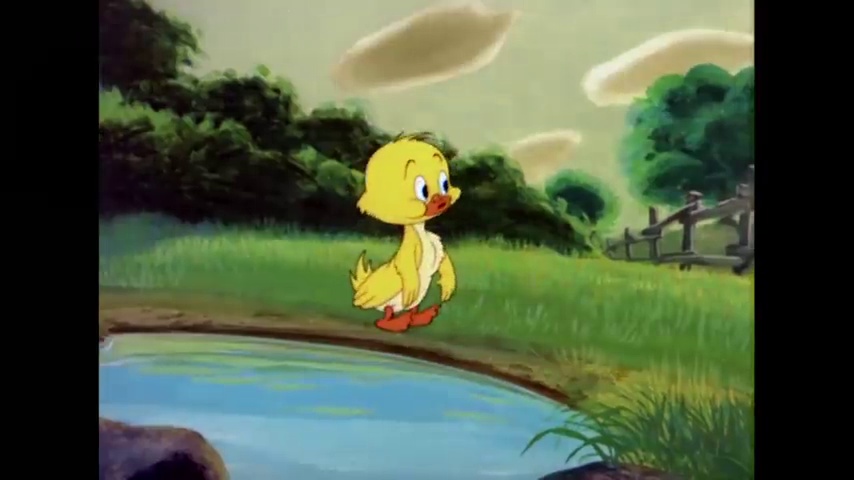
Portrait style: Cartoon Portrait